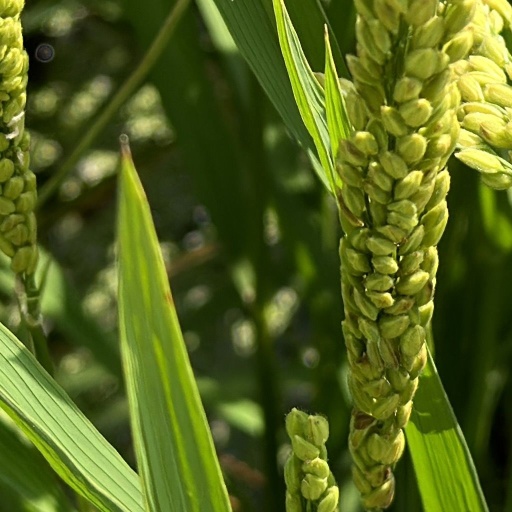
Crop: rice